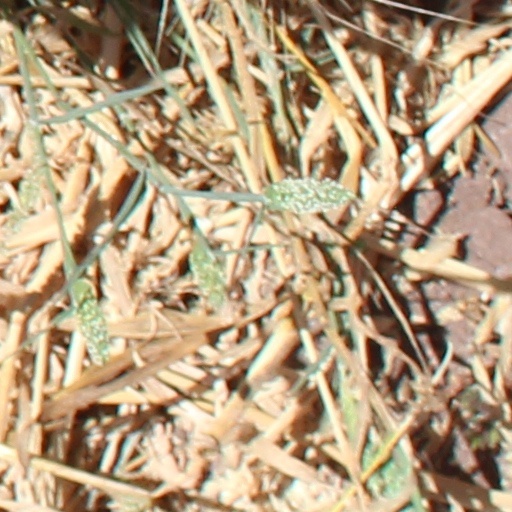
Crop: wheat